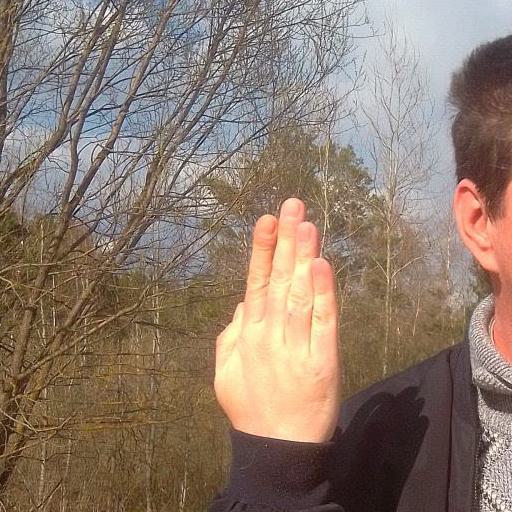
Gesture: stop_inverted